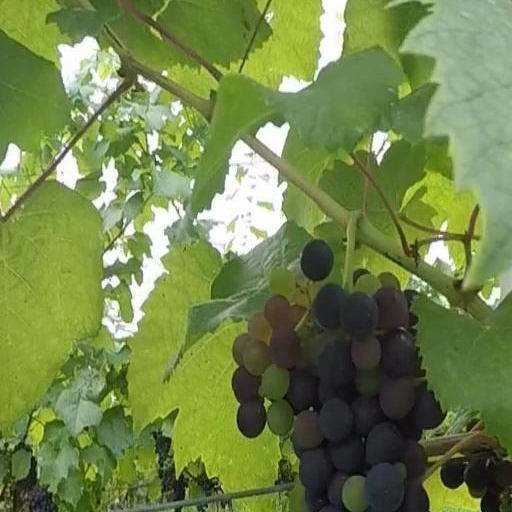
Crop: grape